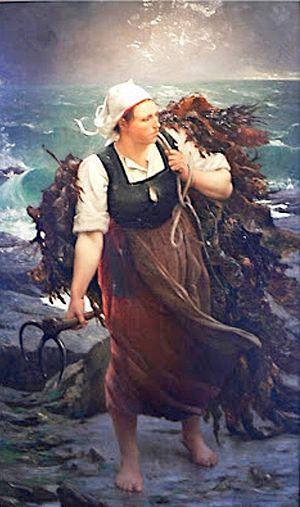
Alfred Guillou
La récolte du goémon est une pratique rythmant l’économie de la Bretagne et constituant une branche professionnelle à part entière.
Le goémonier ou pigoulier, bezinear en breton léonard, est un pêcheur spécialisé dans la récolte des algues marines, plus précisément du goémon. Terme attesté en 1922, goémonier désigne aussi depuis 1930, par métonymie, un type de bateau utilisé pour cette récolte.
Alfred Guillou né en le 12 septembre 1844 à Concarneau et mort dans la même ville en 1926 est un peintre français.